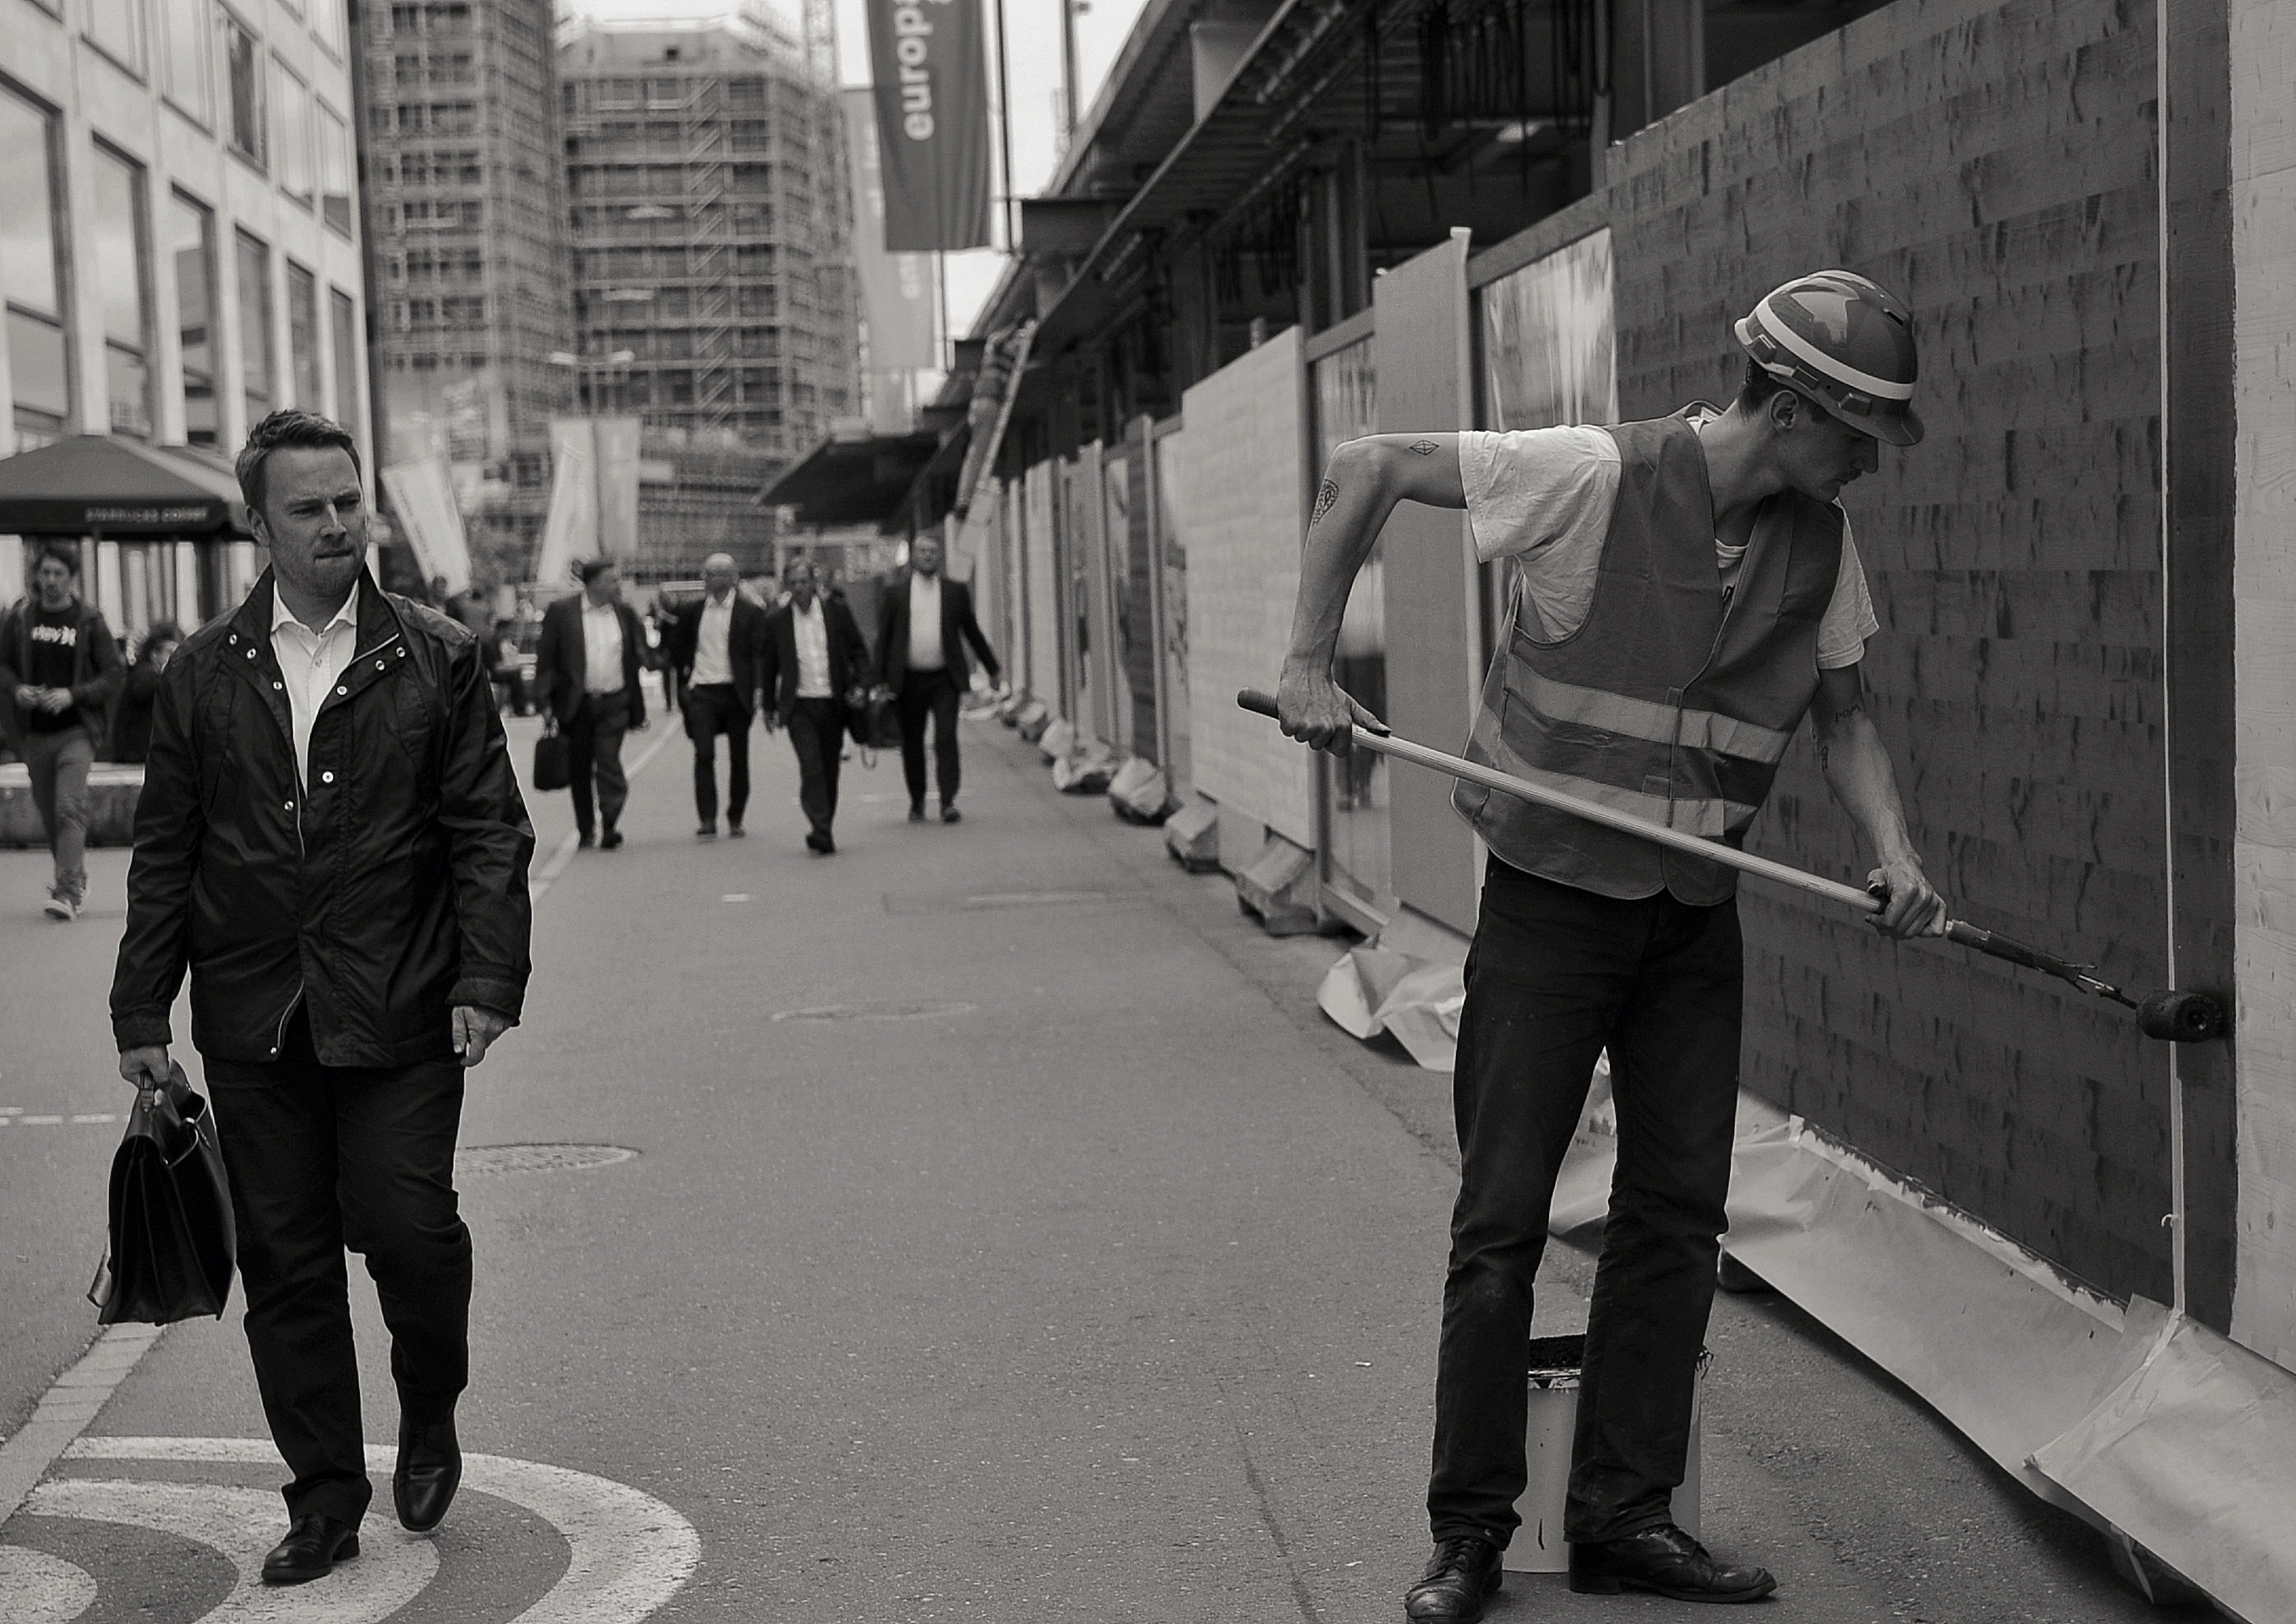
pedestrian, black and white, people, road, street, urban, crowd, black, monochrome, streetphotography, bw, candid, infrastructure, swiss, stadt, photograph, snapshot, streetart, schweiz, switzerland, strasse, zri, zurich, streetphoto, schwarzundweiss, stphotographia, streetscene, strassenszene, strassenfotografie, streetlife, streetportrait, sbb, streetpix, thomas8047, onthestreets, streetphotographer, 175528, zurichstreet, fascinationstreet, nikond300s, streetartzri, zrichstreetphotography, monochrome photography